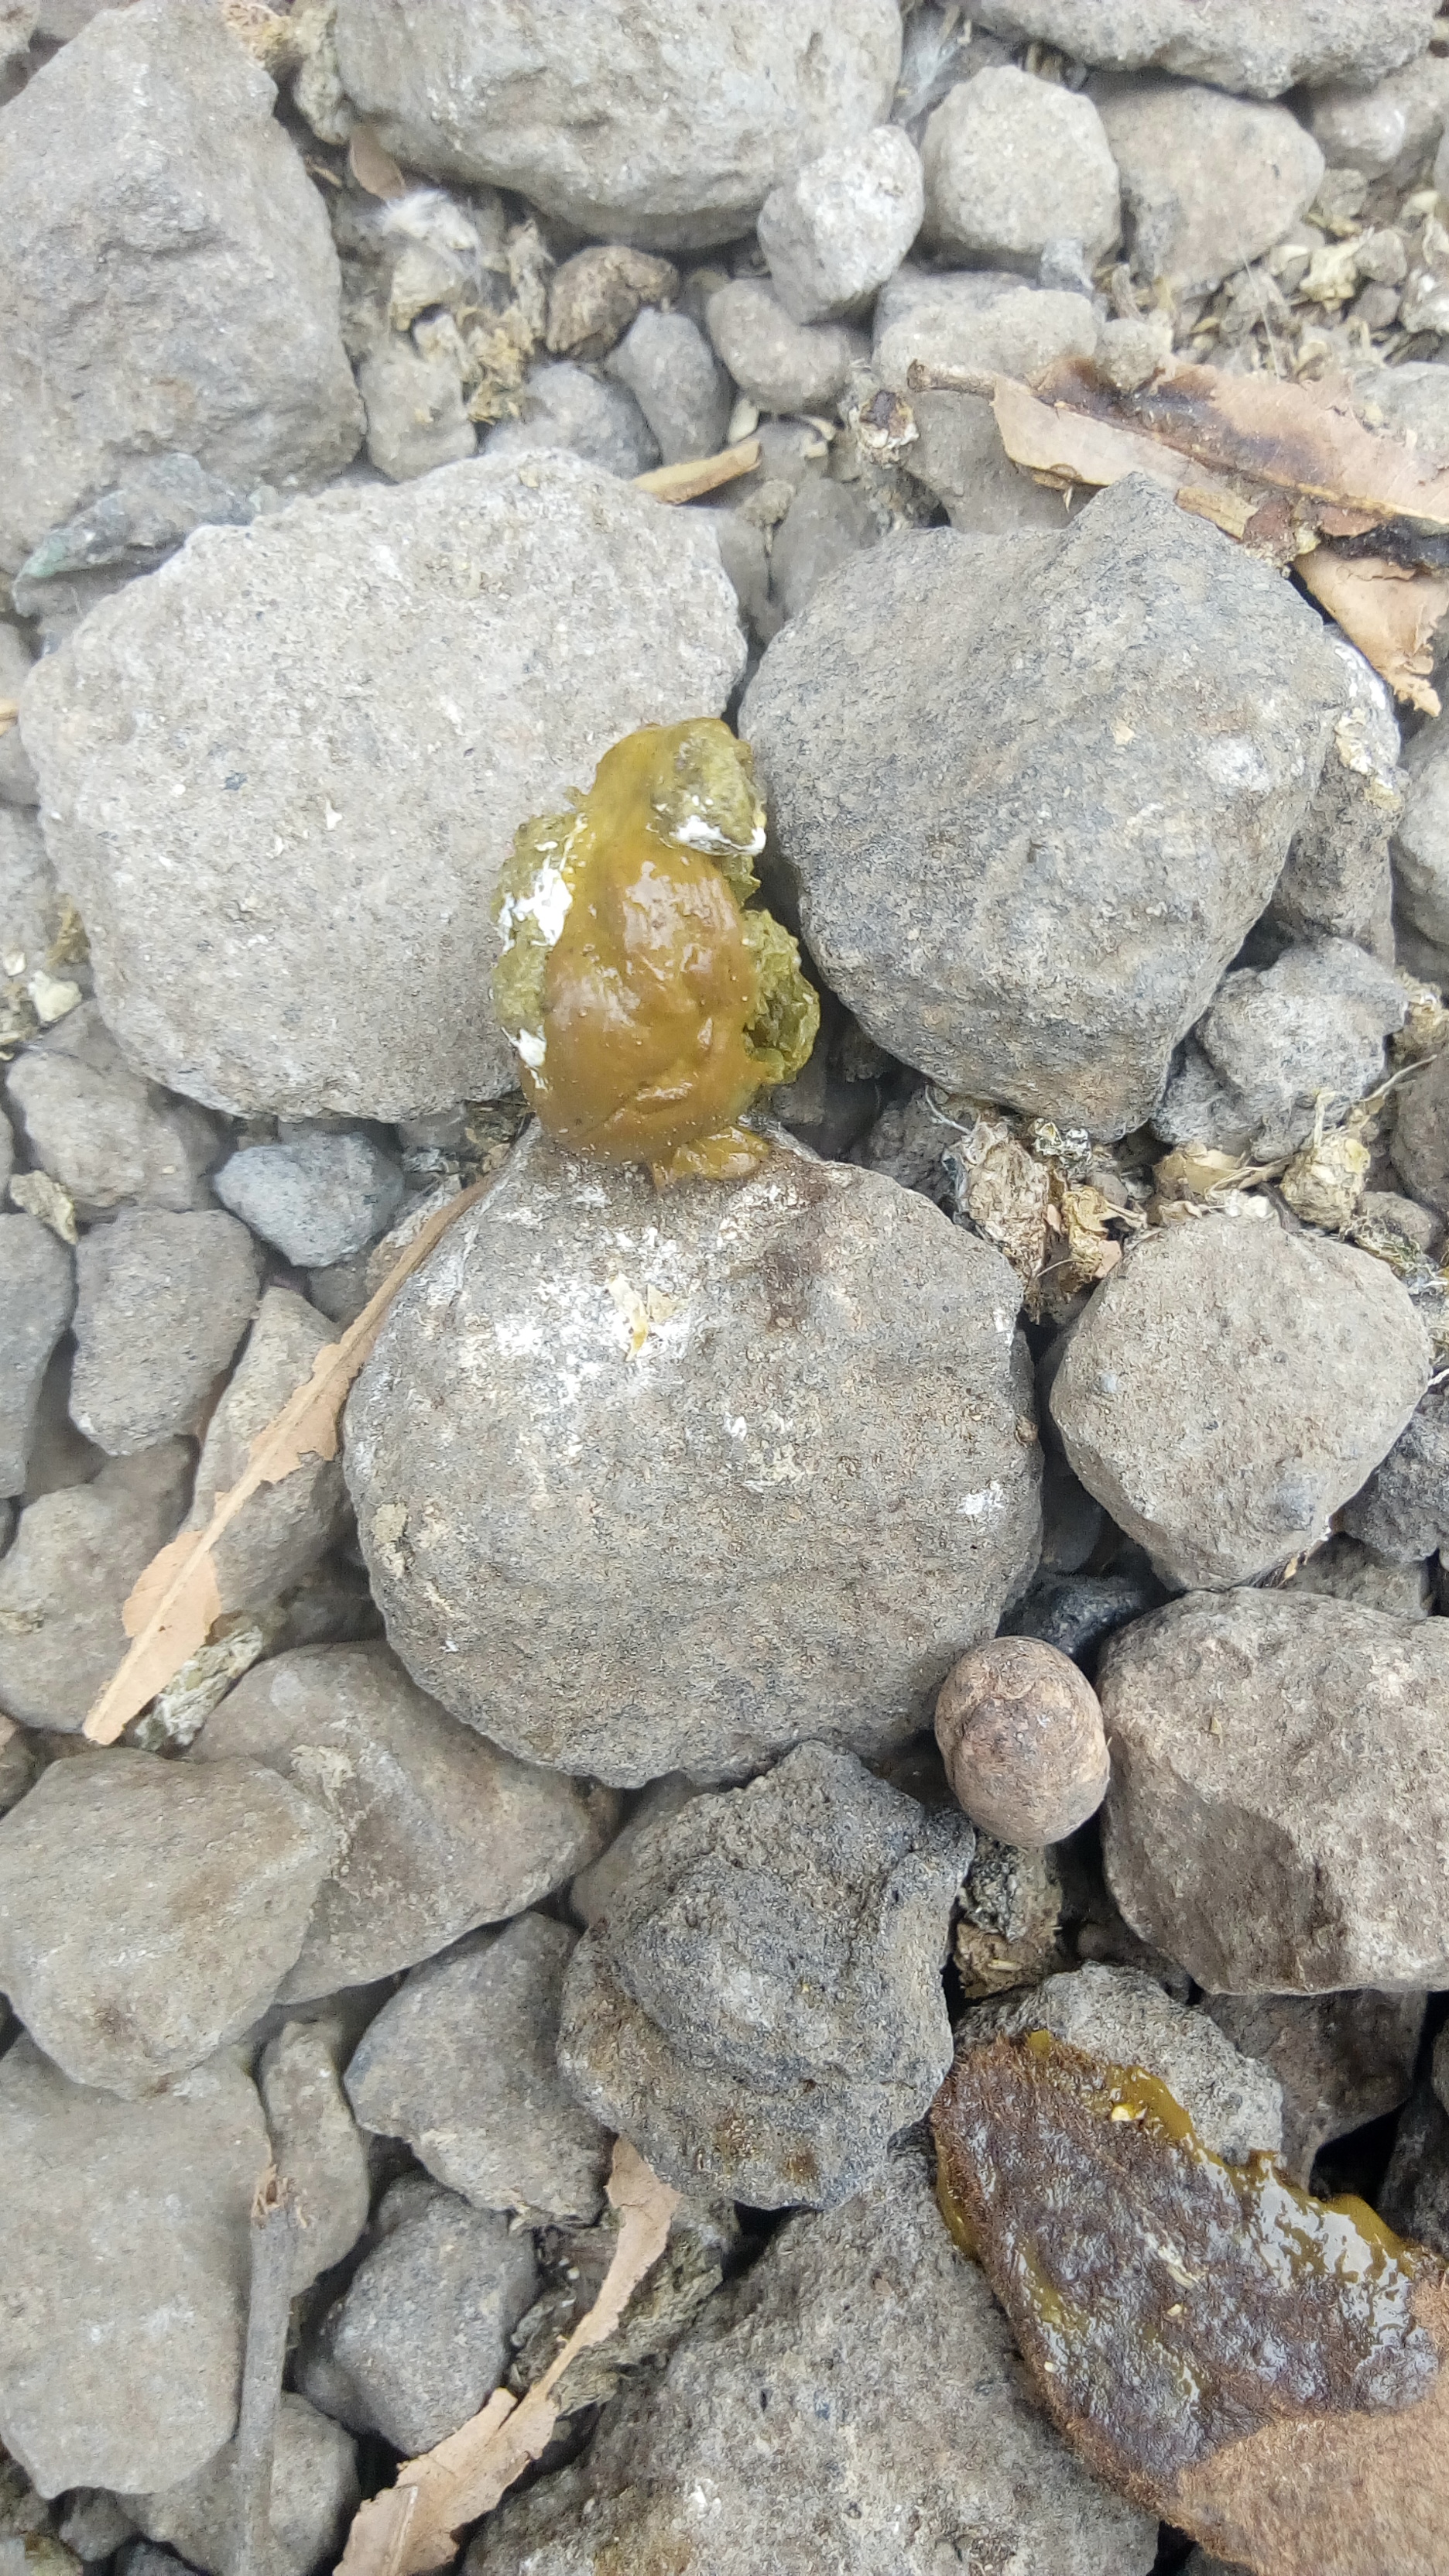
PCR-confirmed diagnosis: Coccidiosis